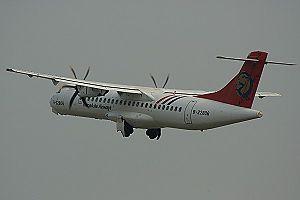
TransAsia Airways était une compagnie aérienne de Taïwan qui dessert des destinations domestiques mais offre aussi quelques vols réguliers vers Macao et la Corée du Sud ainsi que des vols charters.